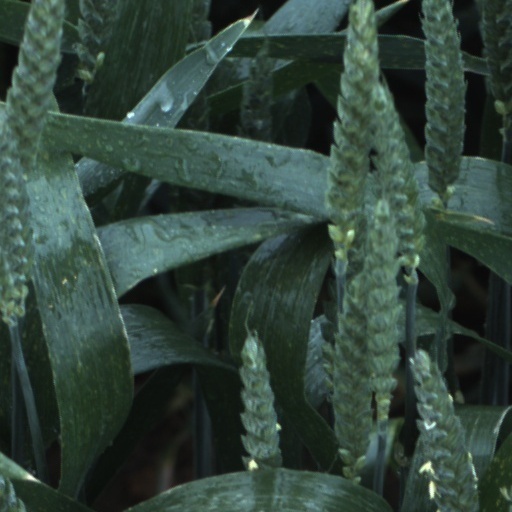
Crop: wheat